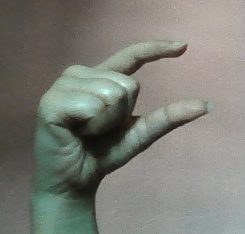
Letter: dal